Child marriage

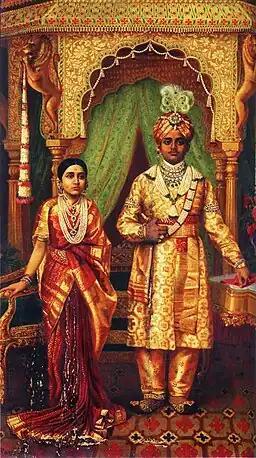
In 1900, Rana Prathap Kumari, aged 12, married Krishnaraja Wadiyar IV, aged 16. Two years later, he was recognized as the Maharaja of Mysore under British India.

Child marriages may depend upon socio-economic status. The aristocracy in some cultures, as in the European feudal era tended to use child marriage as a method to secure political ties. Families were able to cement political and/or financial ties by having their children marry. The betrothal is considered a binding contract between the families and the children. The breaking of a betrothal can have serious consequences both for the families and for the betrothed individuals themselves.